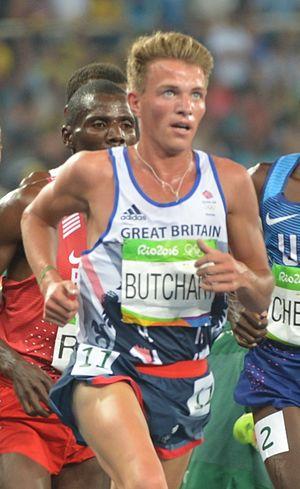
Andrew Butchart est un athlète britannique, spécialiste des courses de fond.